List of black Academy Award winners and nominees

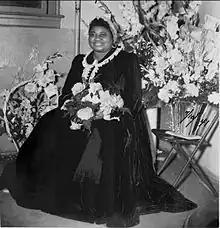
Hattie McDaniel was the first African American to win an Academy Award, in 1940.

This list of Black Academy Award winners and nominees is fully current as of the 97th Academy Awards, which was held on March 2, 2025.